Hansa-Brandenburg W.27

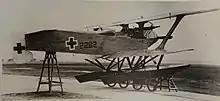
Hansa-Brandenburg W.32

Like the W.12, the W.27 was single-bay biplanes of largely conventional configuration, unusual only in having no dorsal vertical stabilizer, with an all-moving rudder that projected below the fuselage and forward of the rudder post. It differed from the earlier design in having a shorter fuselage, more severely staggered wings, and I-struts for both the interplane and cabane bracing, where the W.12 had used more conventional pairs of struts. The W.27 was powered by a water-cooled Benz Bz.IIIb V-eight engine that drove a two-bladed propeller. The radiator was mounted above the upper wing in a fully-upright position, unlike the slanted angle of the W.12. The armament was intended to consist of two fixed, forward-firing LMG 08/15 machine guns and a 7.92 mm Parabellum MG14 machine gun on a flexible mount for the observer.